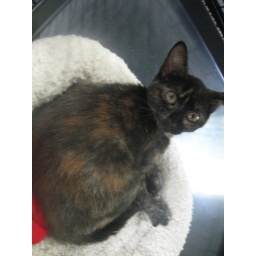
is so sweet and fun, and she turned over her litter box today jumping around.